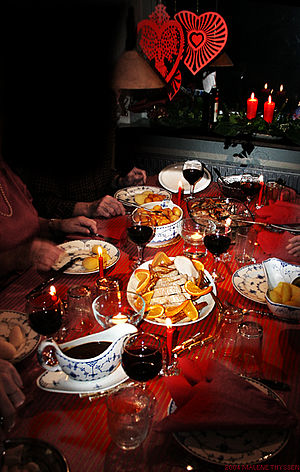
Julefrokost
Dansk julefrokost om aftenen.
Julefrokost eller julebord er i Skandinavien en festlig lejlighed typisk i december måned op til jul, hvor der oftest spises traditionel julemad. Til dette måltid inviteres ofte venner og familiemedlemmer, så man er et større selskab. Julefrokost kan også være en firmafest, oftest afholdt i julemåneden, men nogle gange også i november/januar. De tidligste julefrokoster, der har bevis for, blev holdt fra 1940'erne